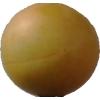
Label: cherry_wax